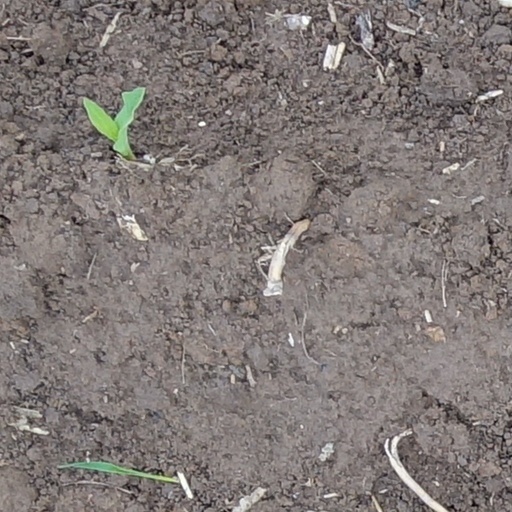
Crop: wheat